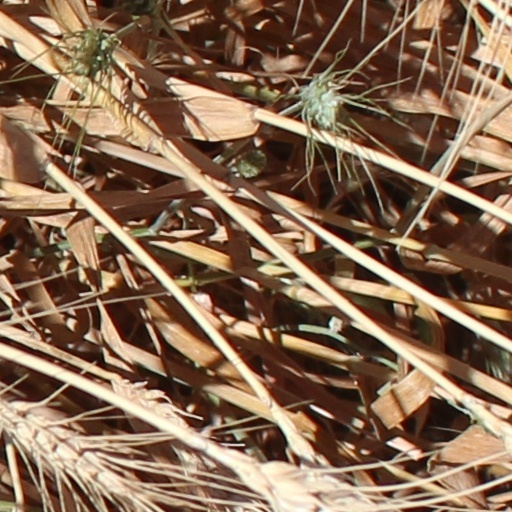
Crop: wheat